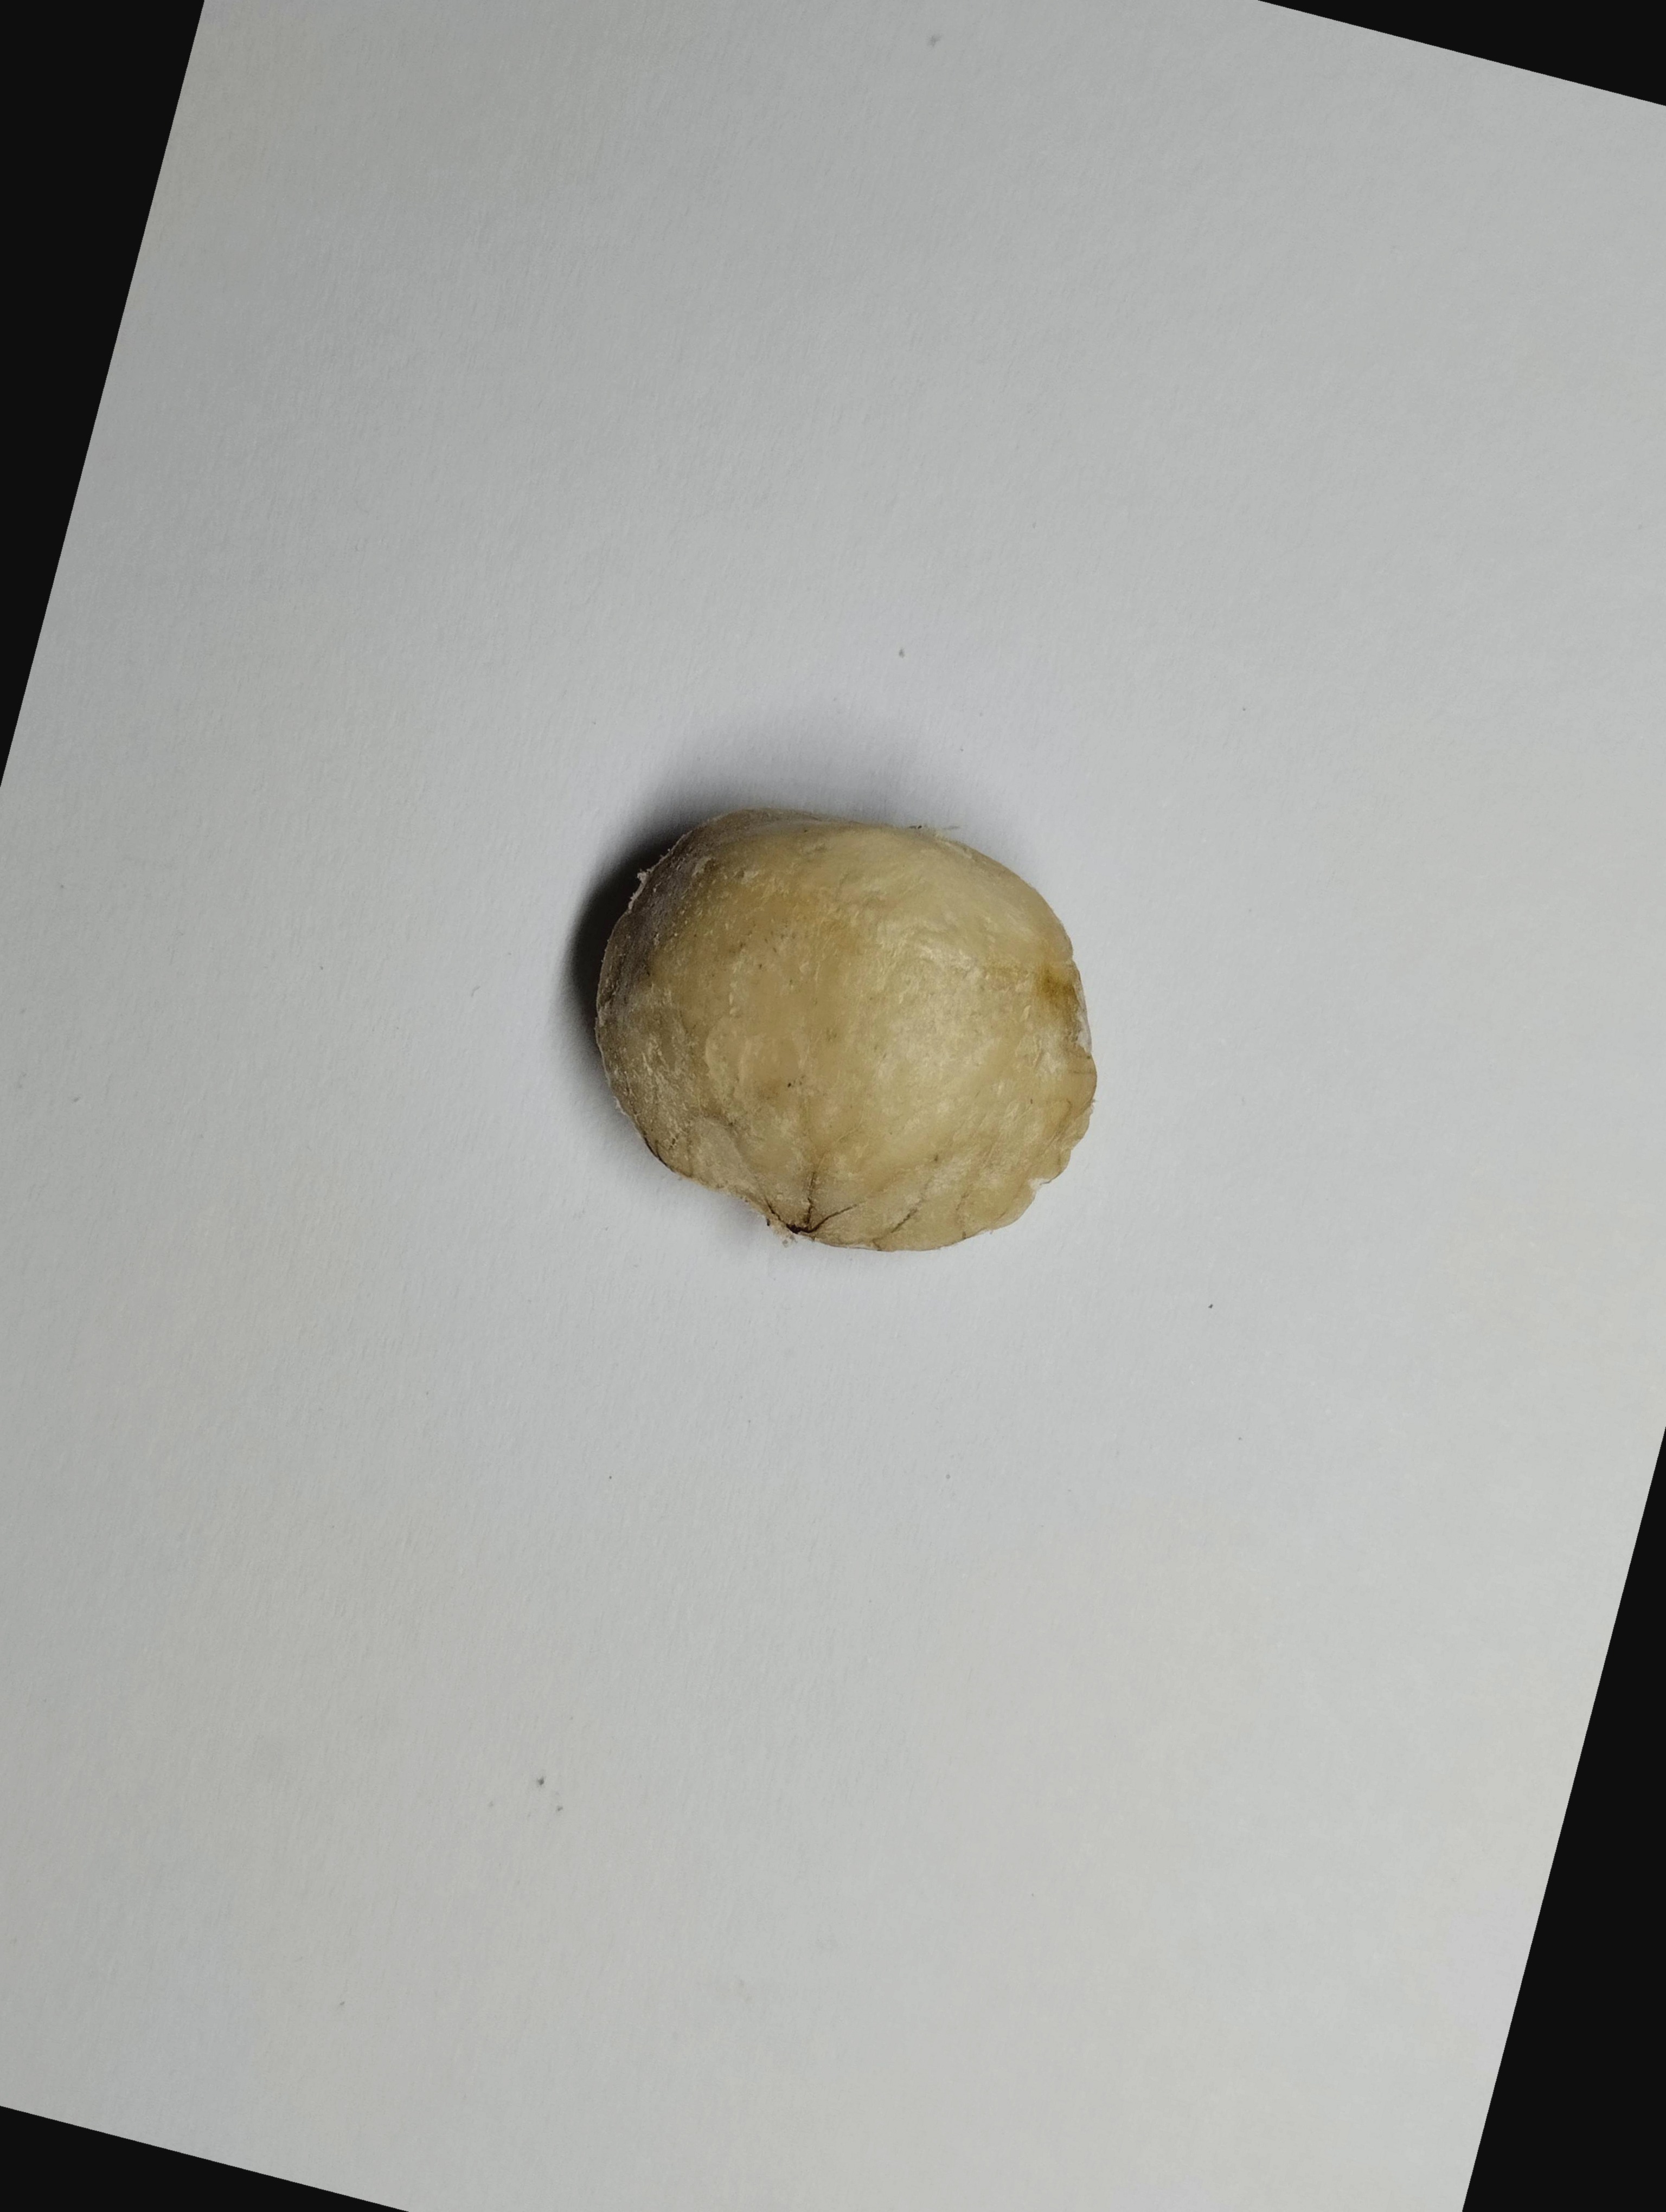
Label: bagus (good seed)